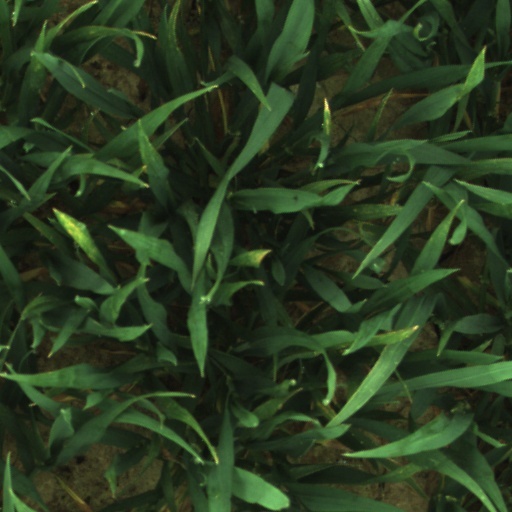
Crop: wheat